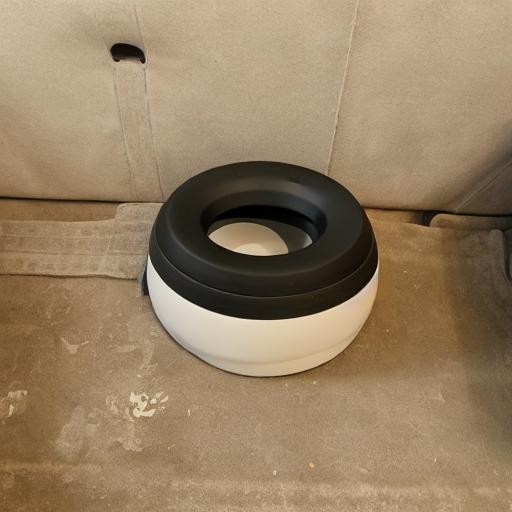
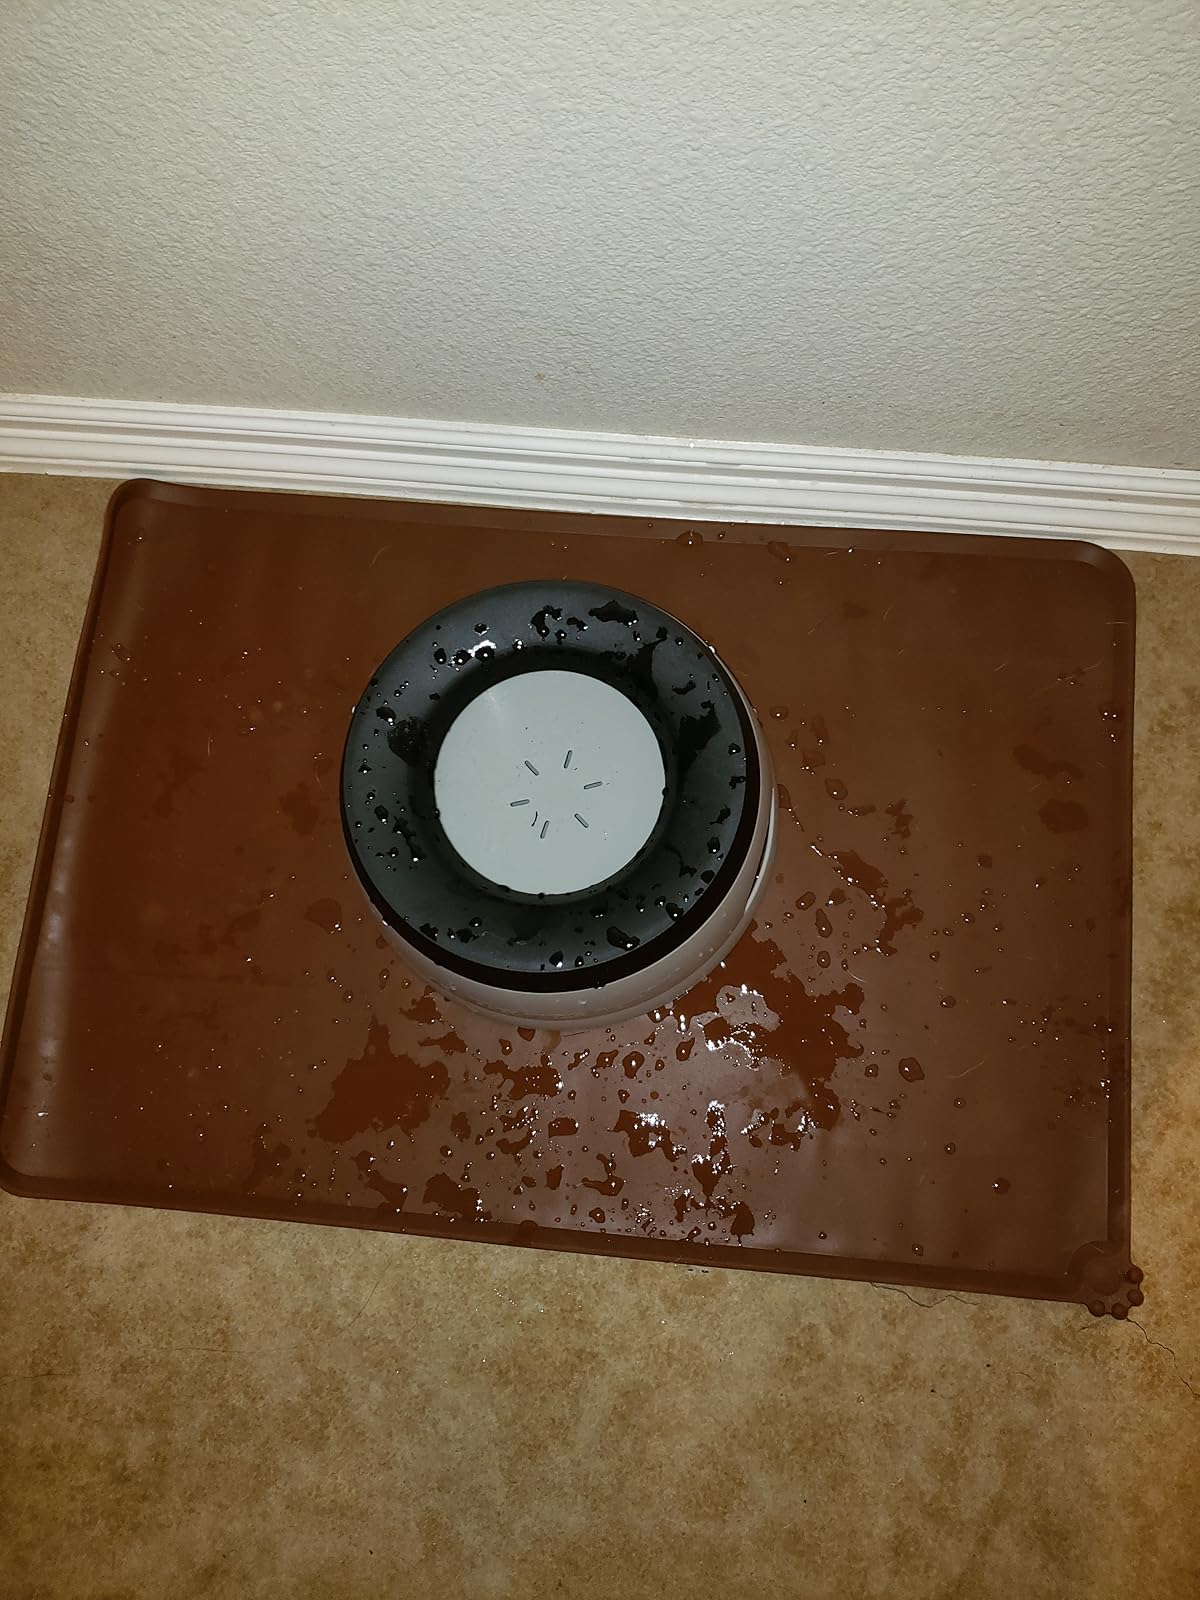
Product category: items_bowl
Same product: no